Fortified Sector of Faulquemont

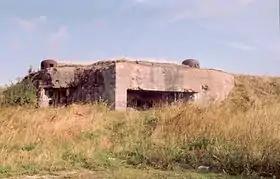
Casemate des Quatre Vents Sud

The Faulquemont sector was part of the larger Fortified Region of Metz, a strongly defended area between the Ardennes to the west and the Sarre valley to the east. The Metz region was more important during the planning and construction phase of the Maginot Line than it was in the operational phase of the Line, when the sectors assumed prominence. The Fortified Region of Metz was dissolved as a military organization on 18 March 1940.